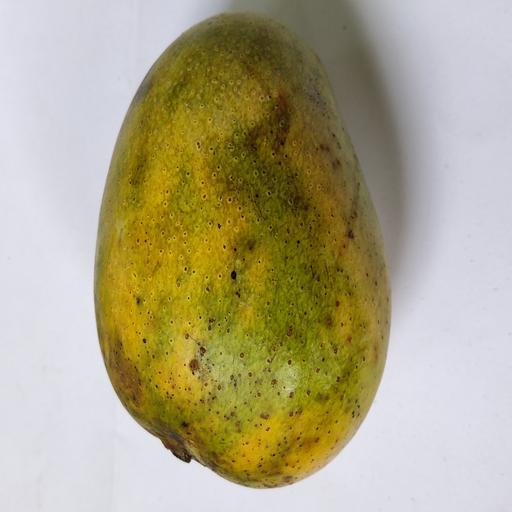
Crop type: Mango_Himsagar